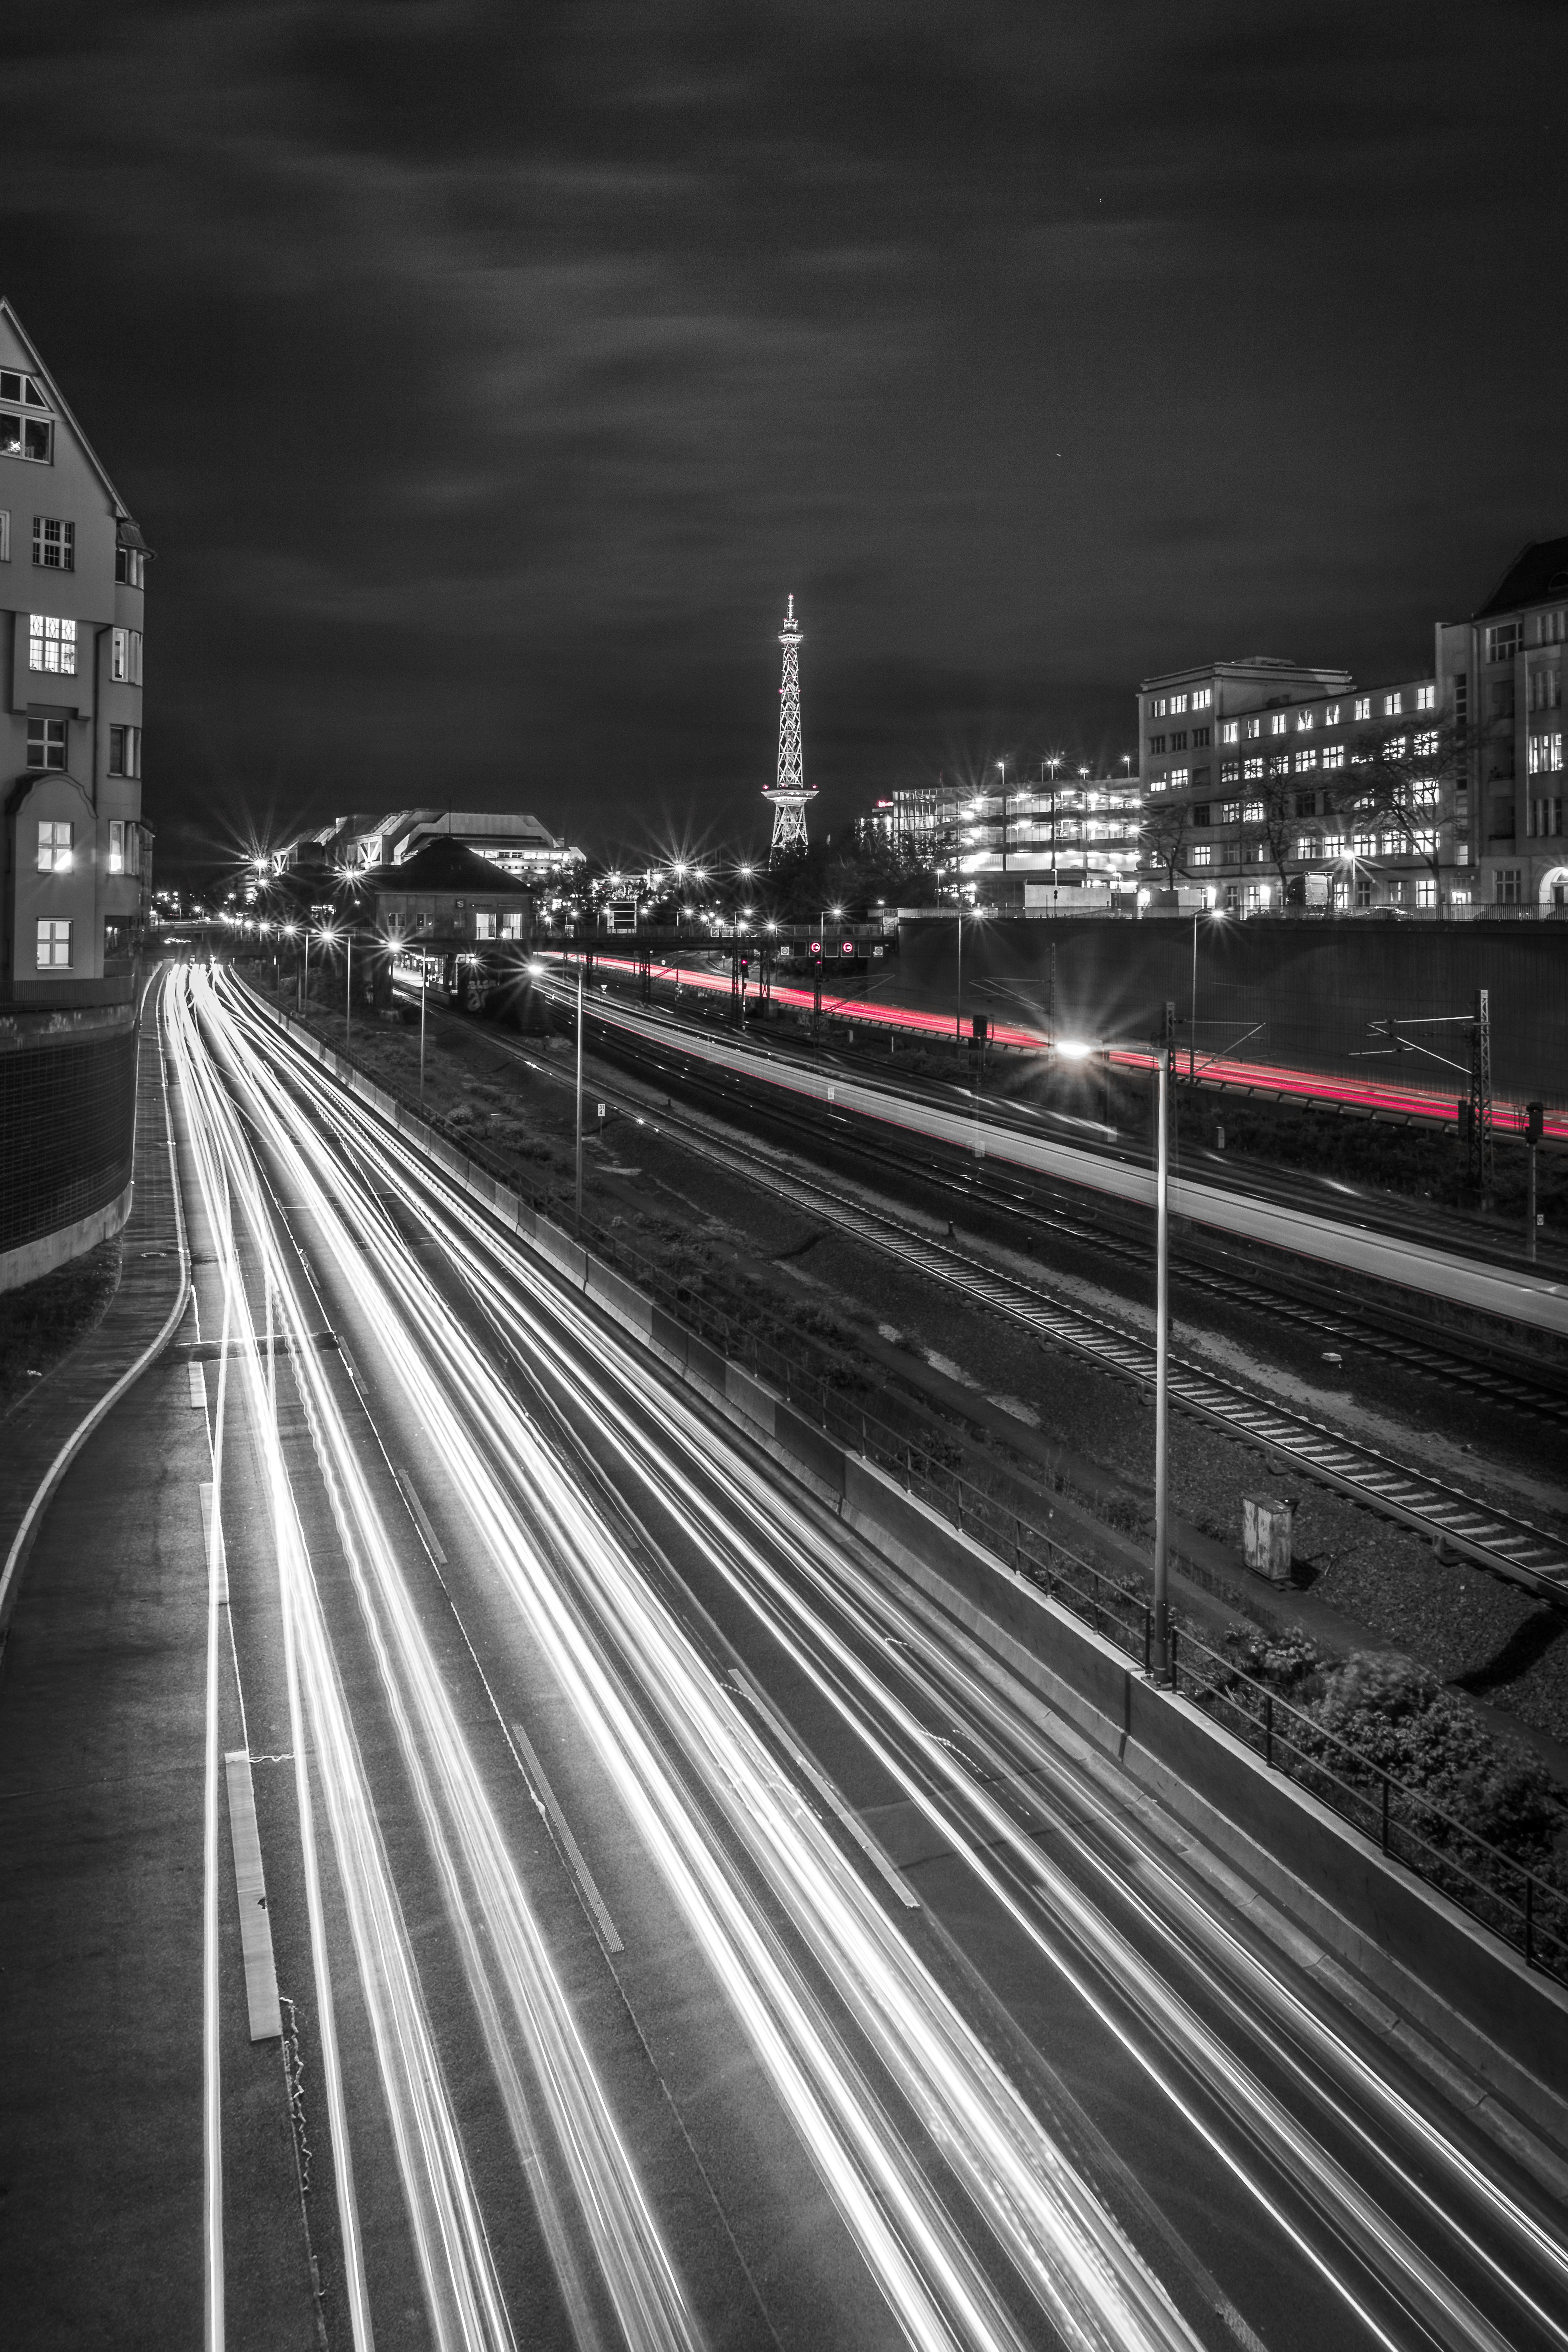
light, black and white, architecture, track, railway, road, bridge, skyline, traffic, night, highway, train, cityscape, travel, transport, line, red, darkness, black, monochrome, lane, long exposure, infrastructure, berlin, stop, german, railway station, seemed, gleise, public means of transport, big city, radio tower, catenary, go away, color key, monochrome photography